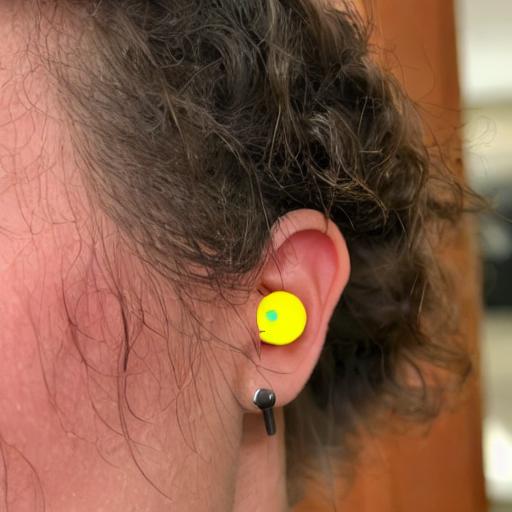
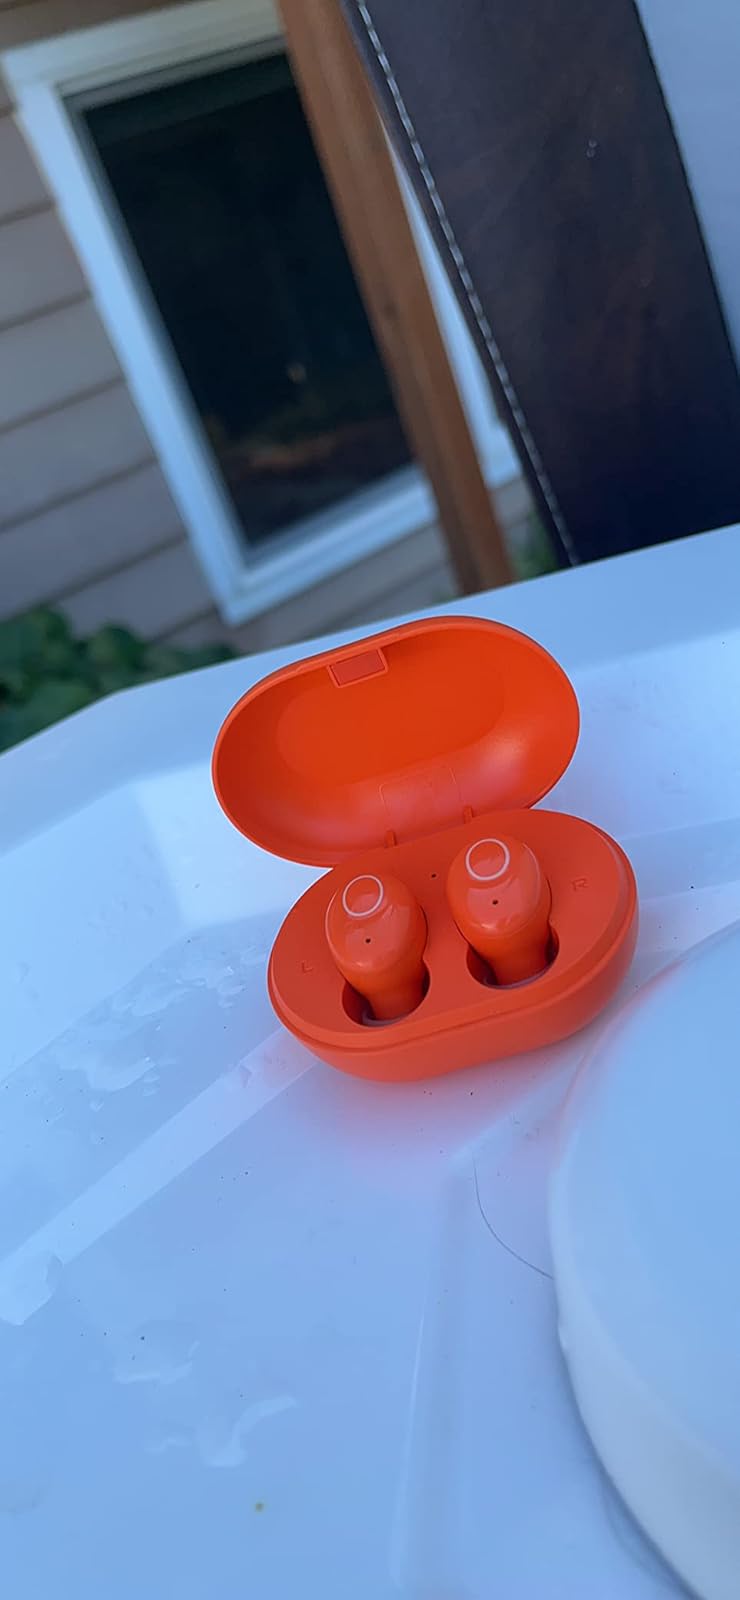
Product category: earbuds
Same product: no